Newport, Shropshire

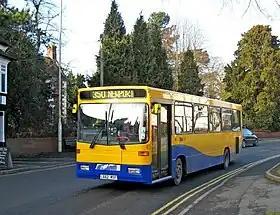
Bakerbus Service 350 Hanley to Newport

Newport has a full range of educational establishments, from primary schools to a university. The selective schools in the town are Newport Girls' High School and Haberdashers' Adams (previously known as Adams' Grammar School). Harper Adams University is located in the nearby village of Edgmond, and Keele University operates teaching rooms in the doctor's surgery for trainee student doctors. For Further Education students, the closest colleges to the town are Telford College of Arts and Technology and Stafford College, with buses running from the town to both colleges and to Shrewsbury College of Arts & Technology. Just outside the town is Edgmond Hall, used by Sandwell Metropolitan Borough Council for outdoor activities for school students.